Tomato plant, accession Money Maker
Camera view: bottom (45 deg); turntable rotation: 150 degrees
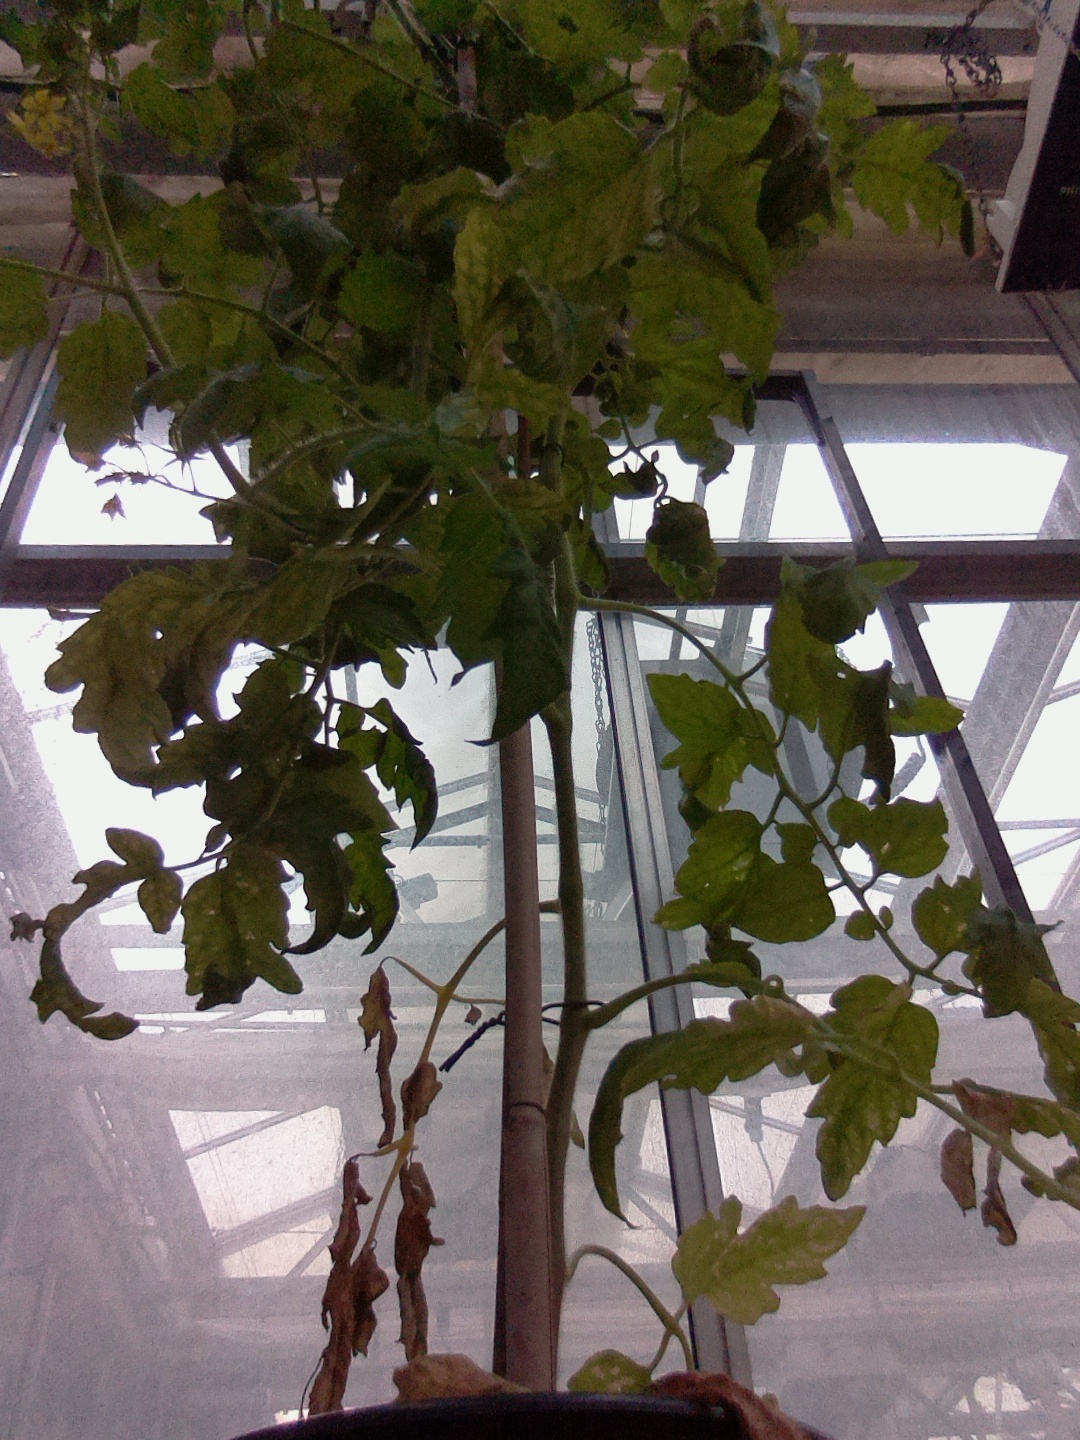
BBCH growth stage 74: 40%-50% of final fruit size